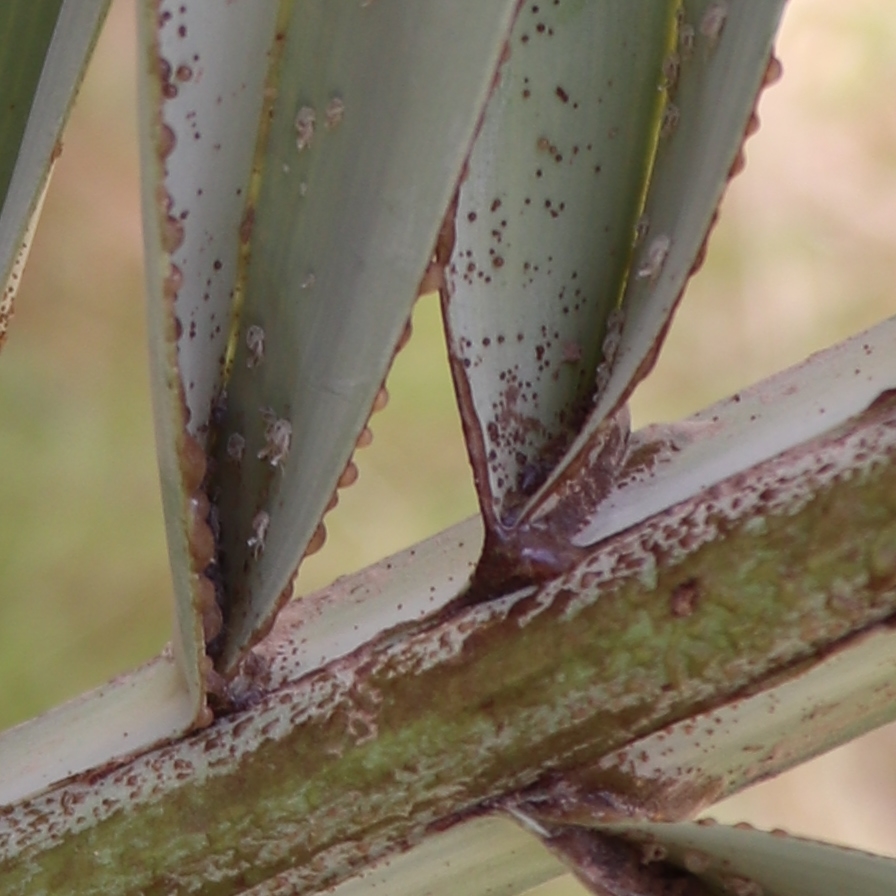
Label: Dubas